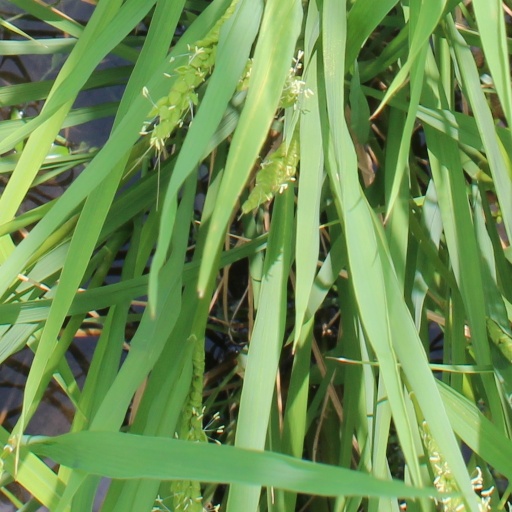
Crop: rice